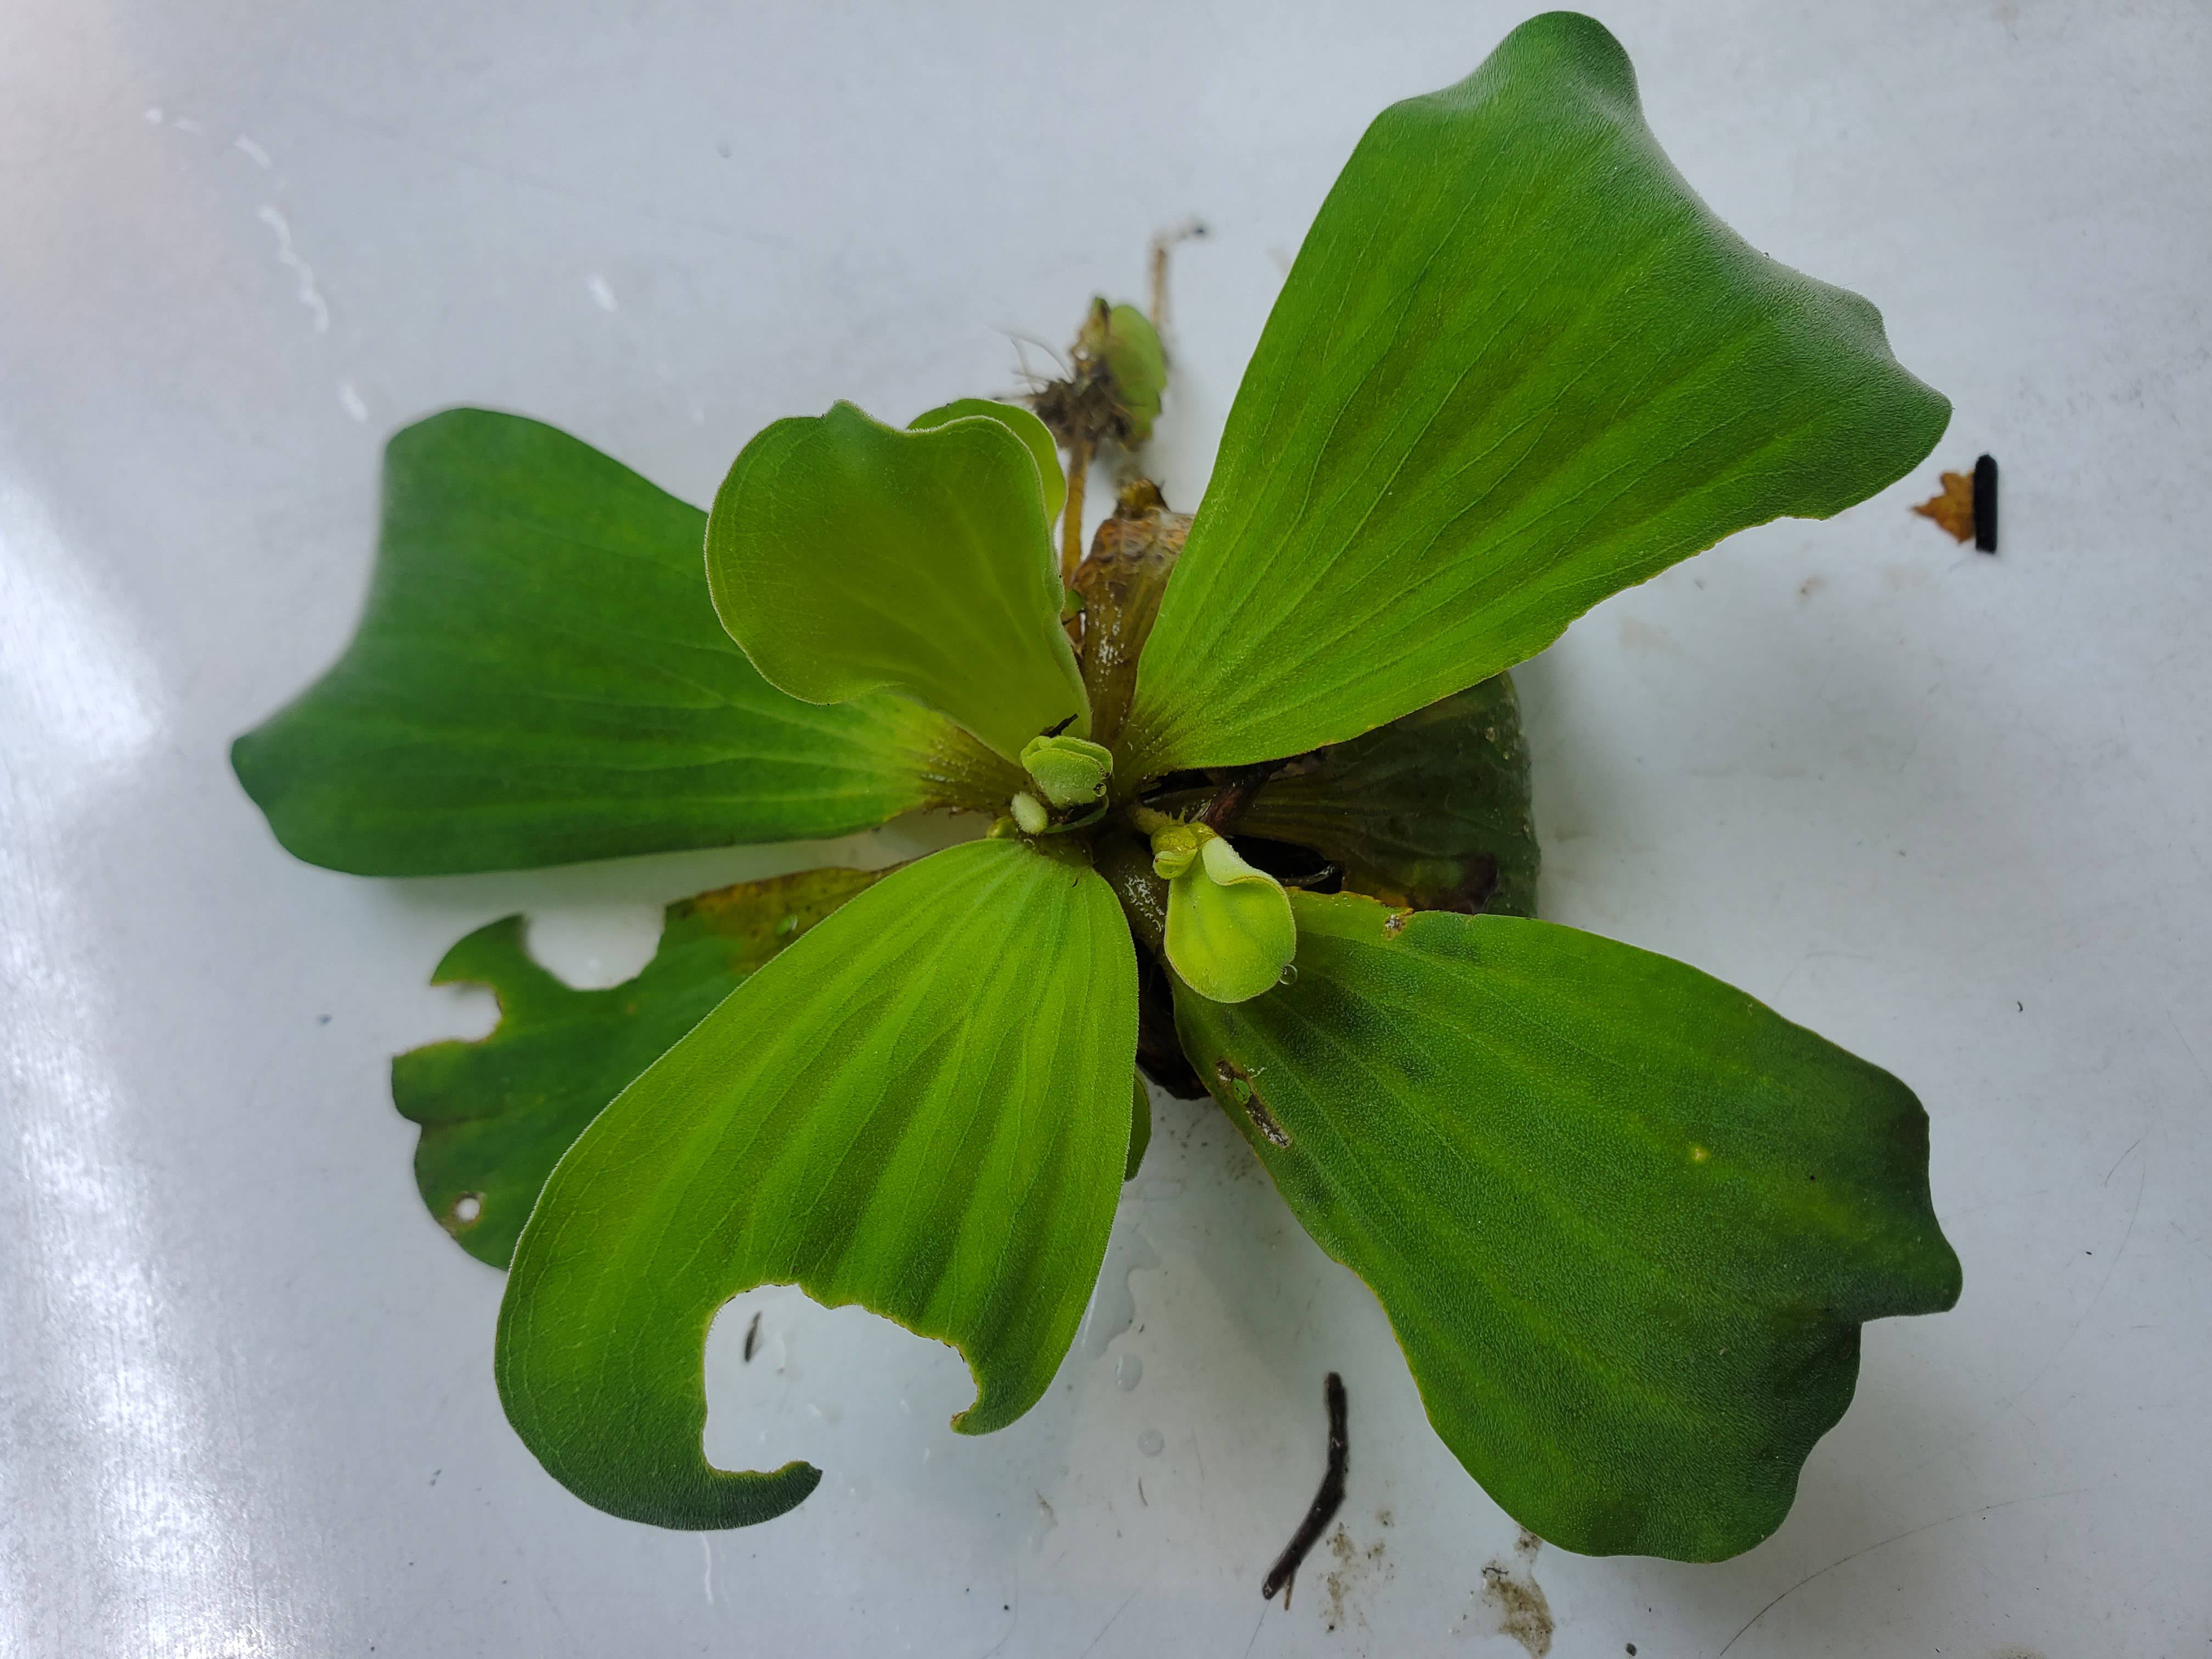
Species: Water Lettuce (Pistia stratiotes)